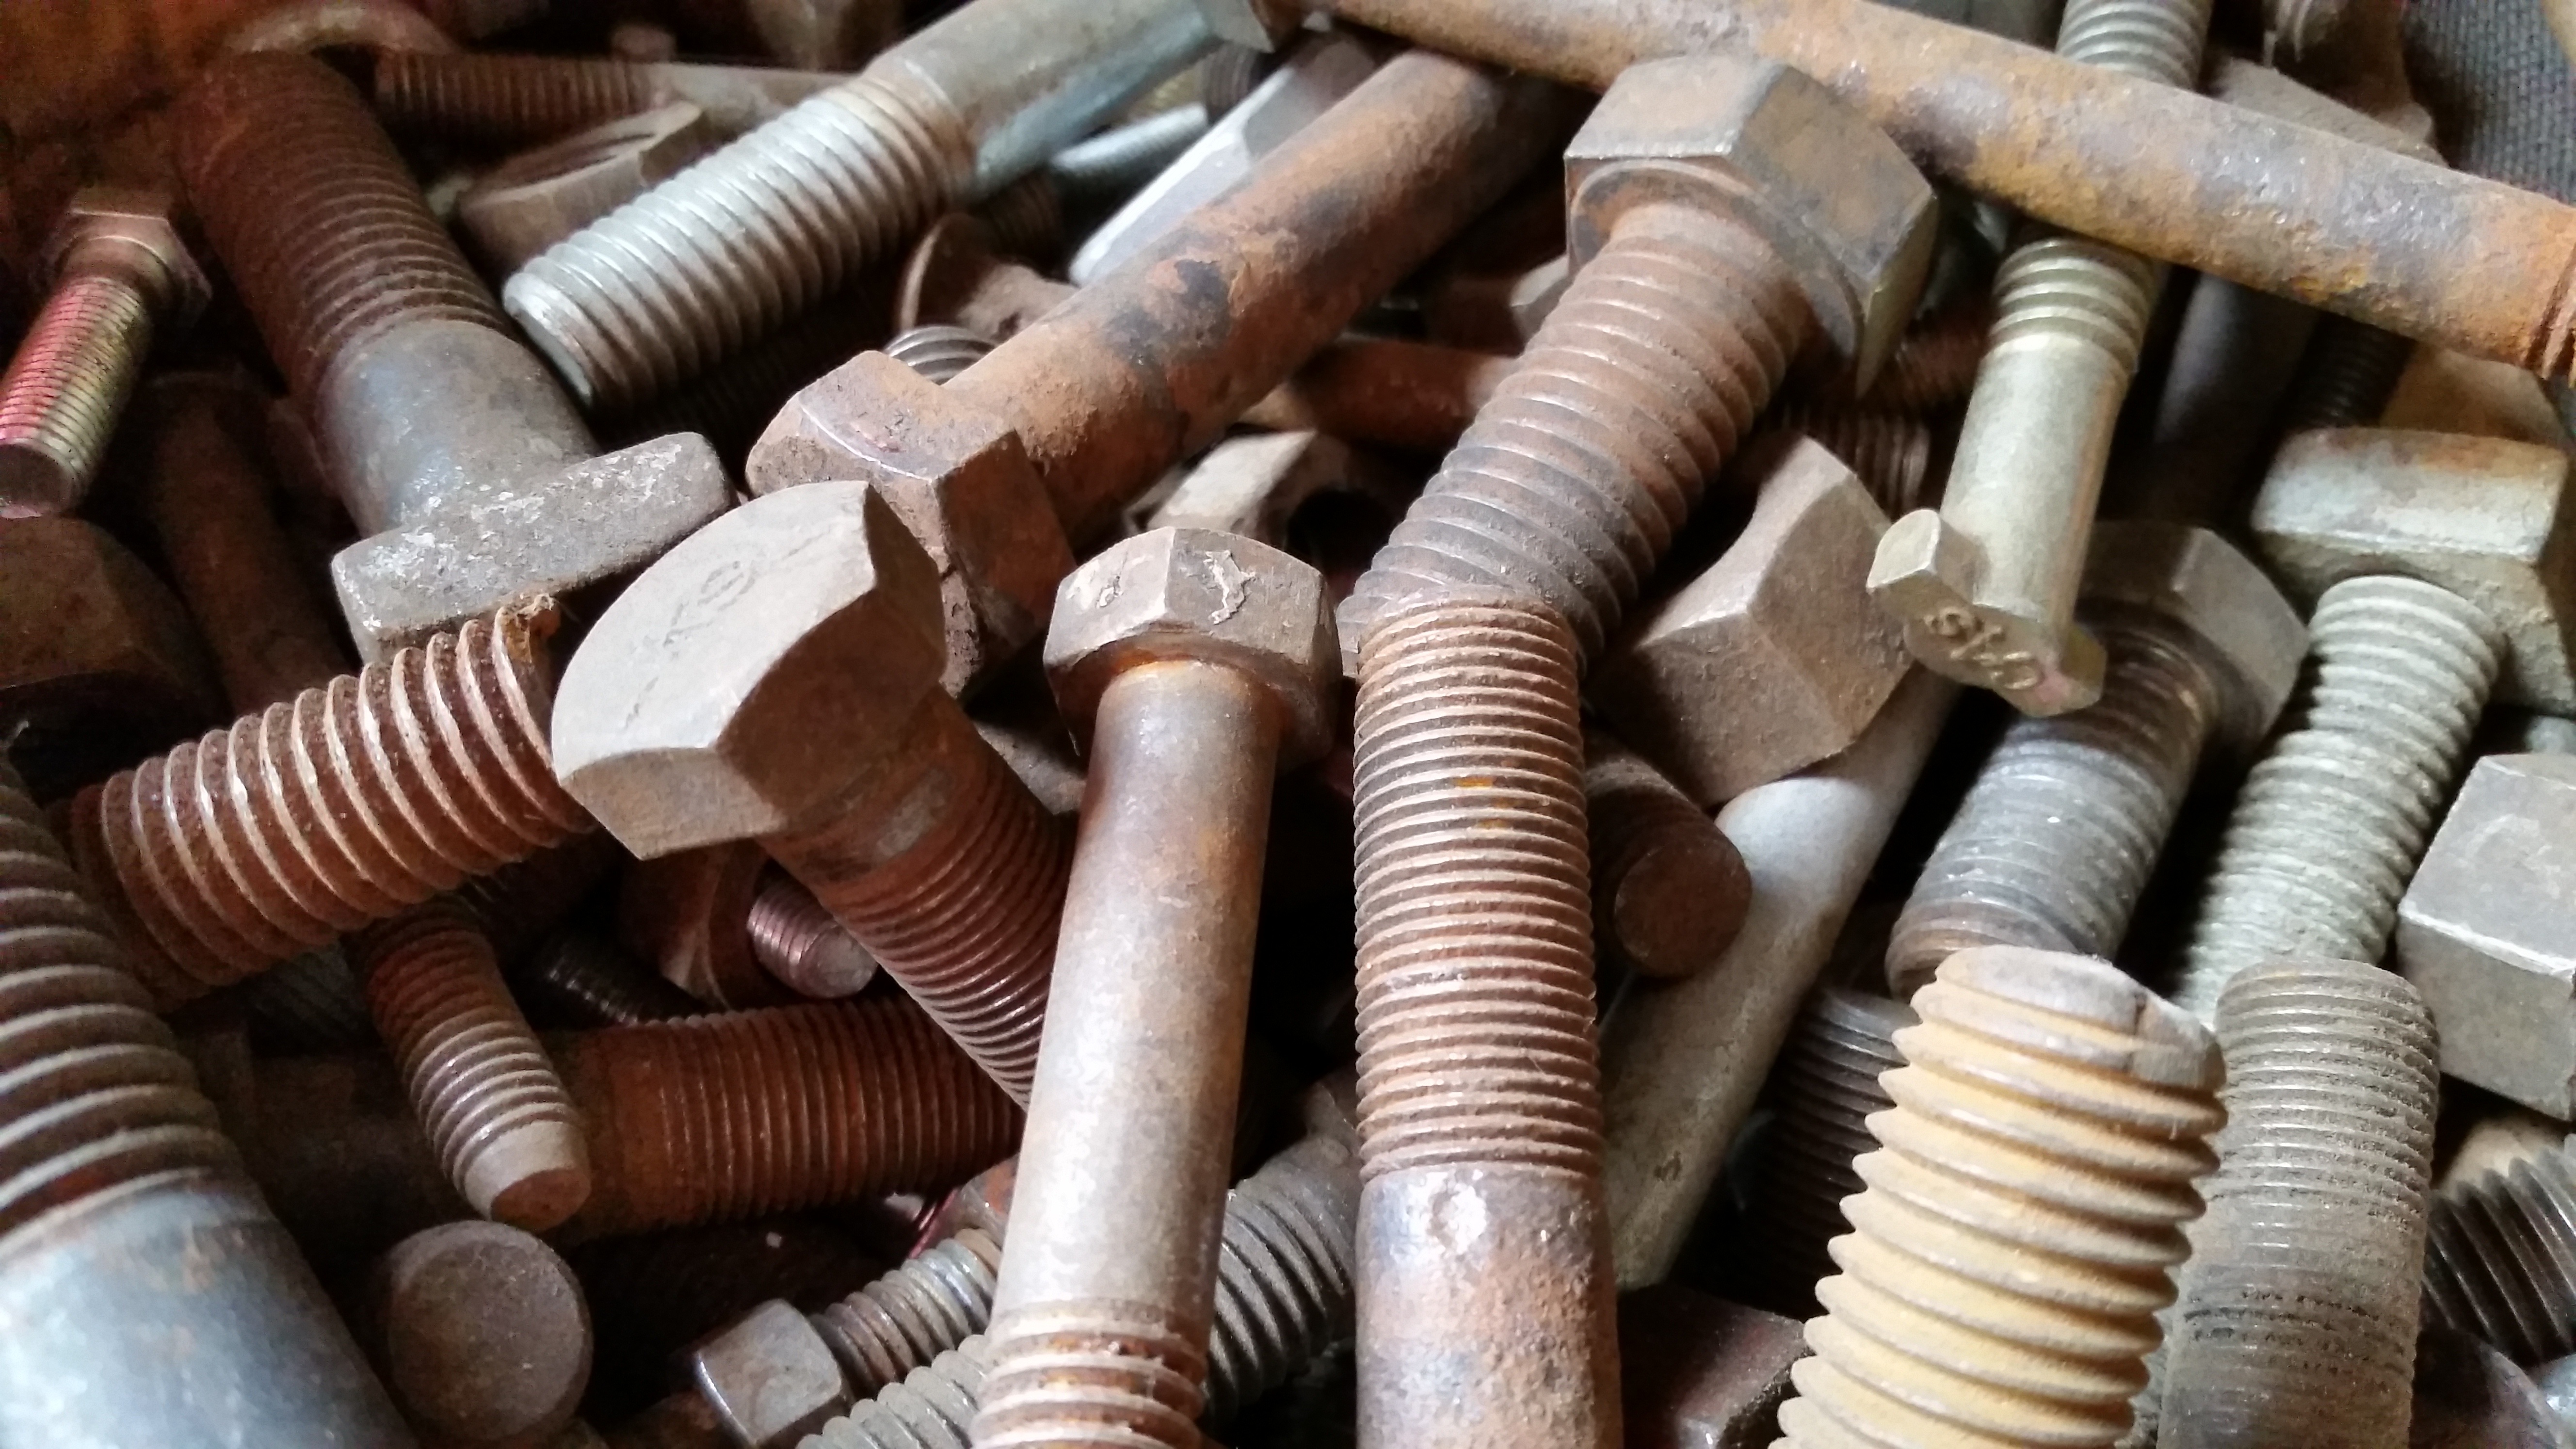
wood, vintage, texture, old, steel, rust, repair, metal, industrial, dirty, grunge, industry, material, screw, bolt, rusty, iron